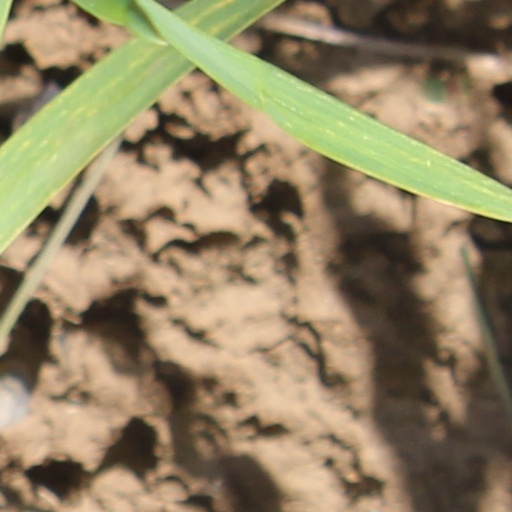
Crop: wheat